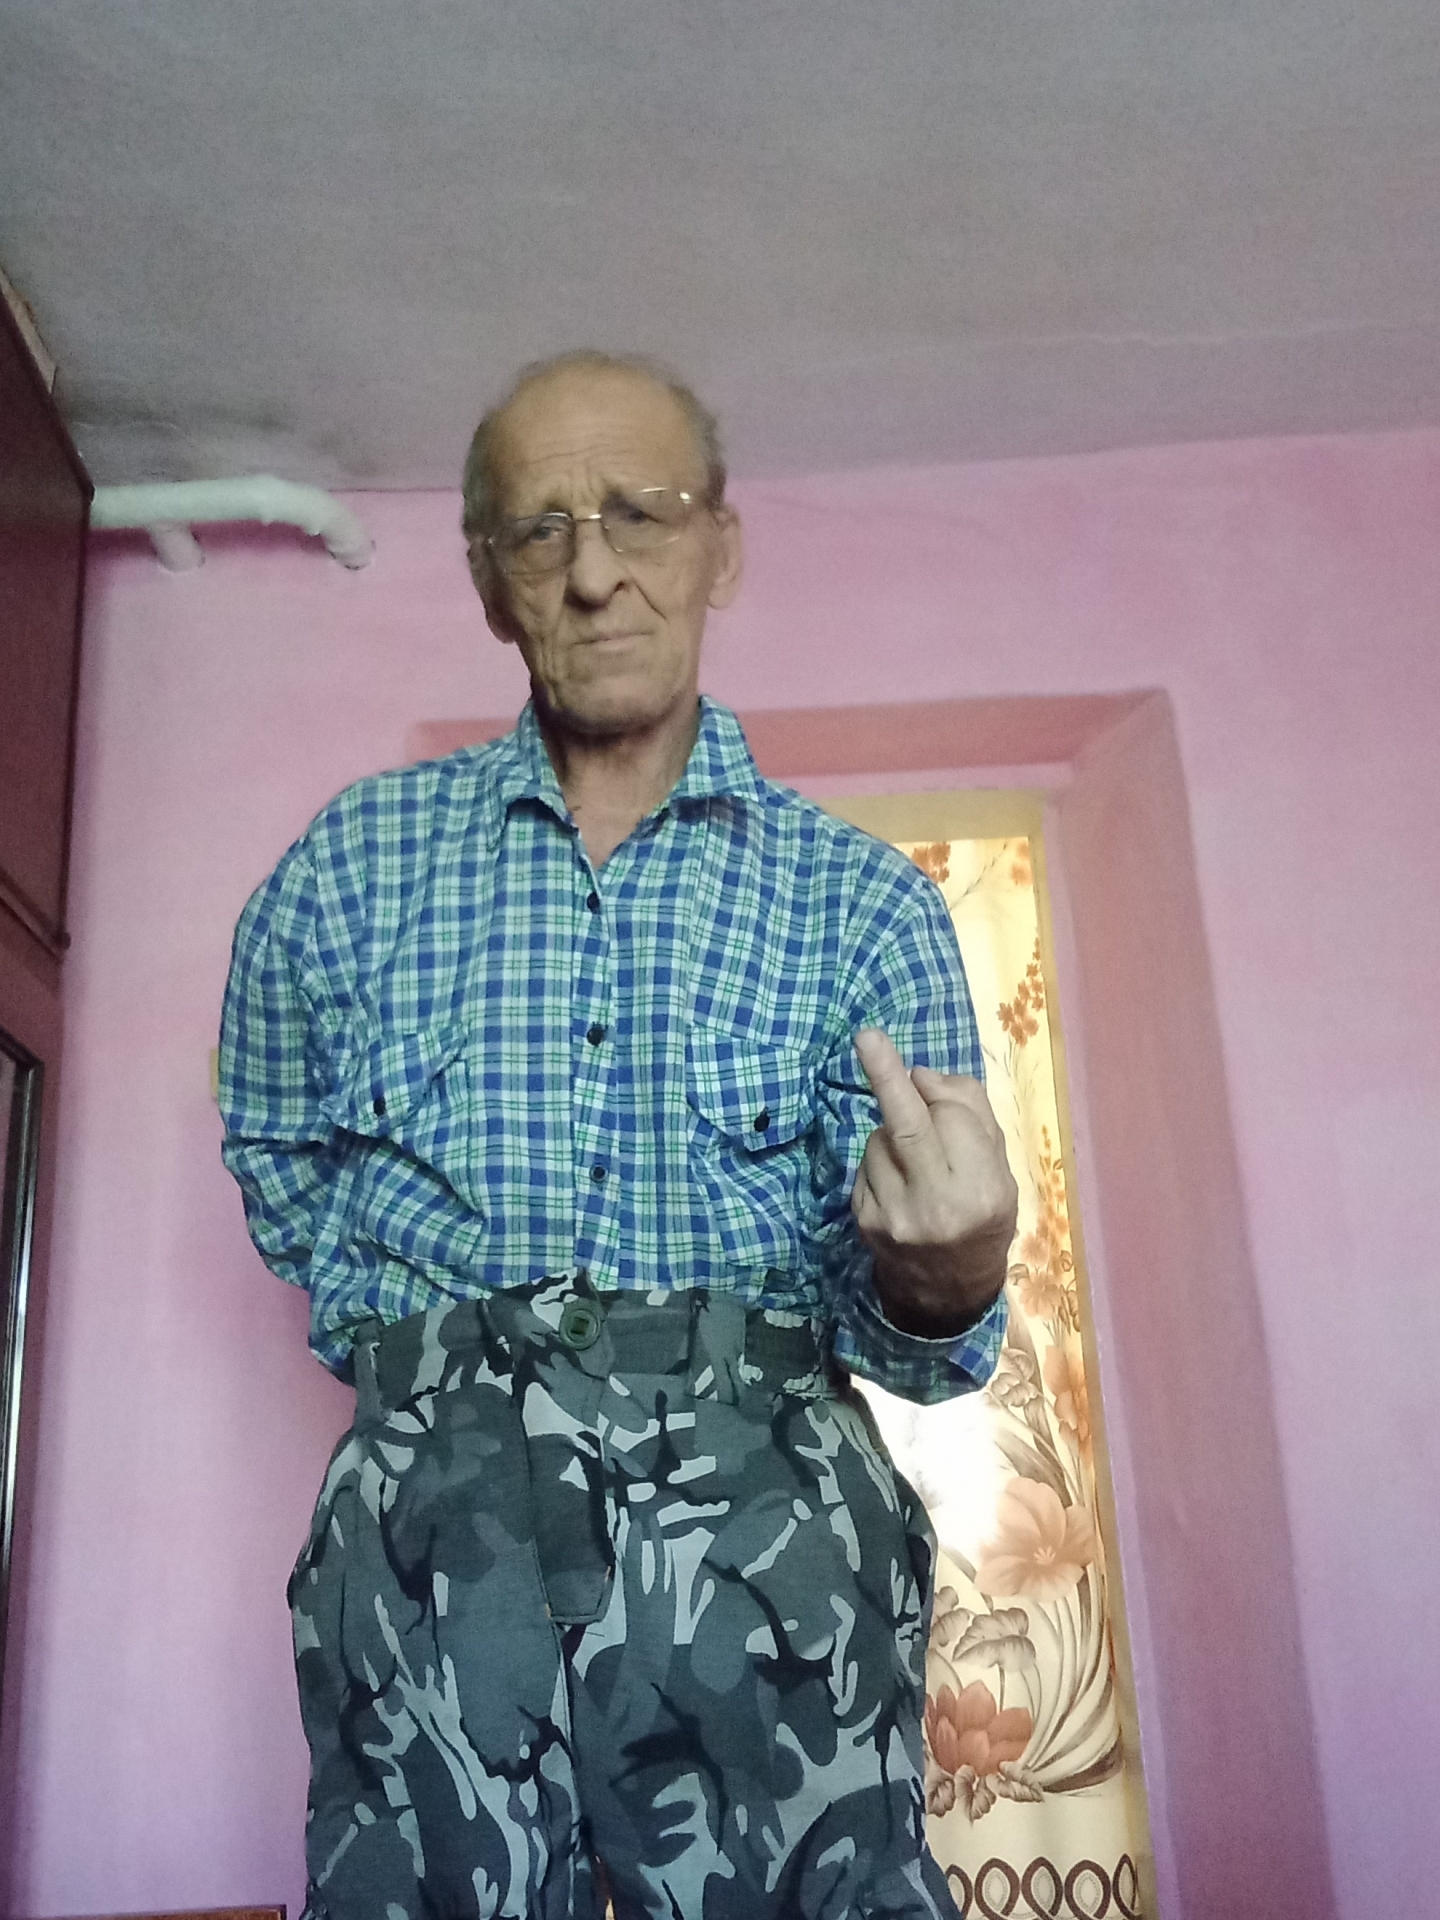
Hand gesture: middle_finger